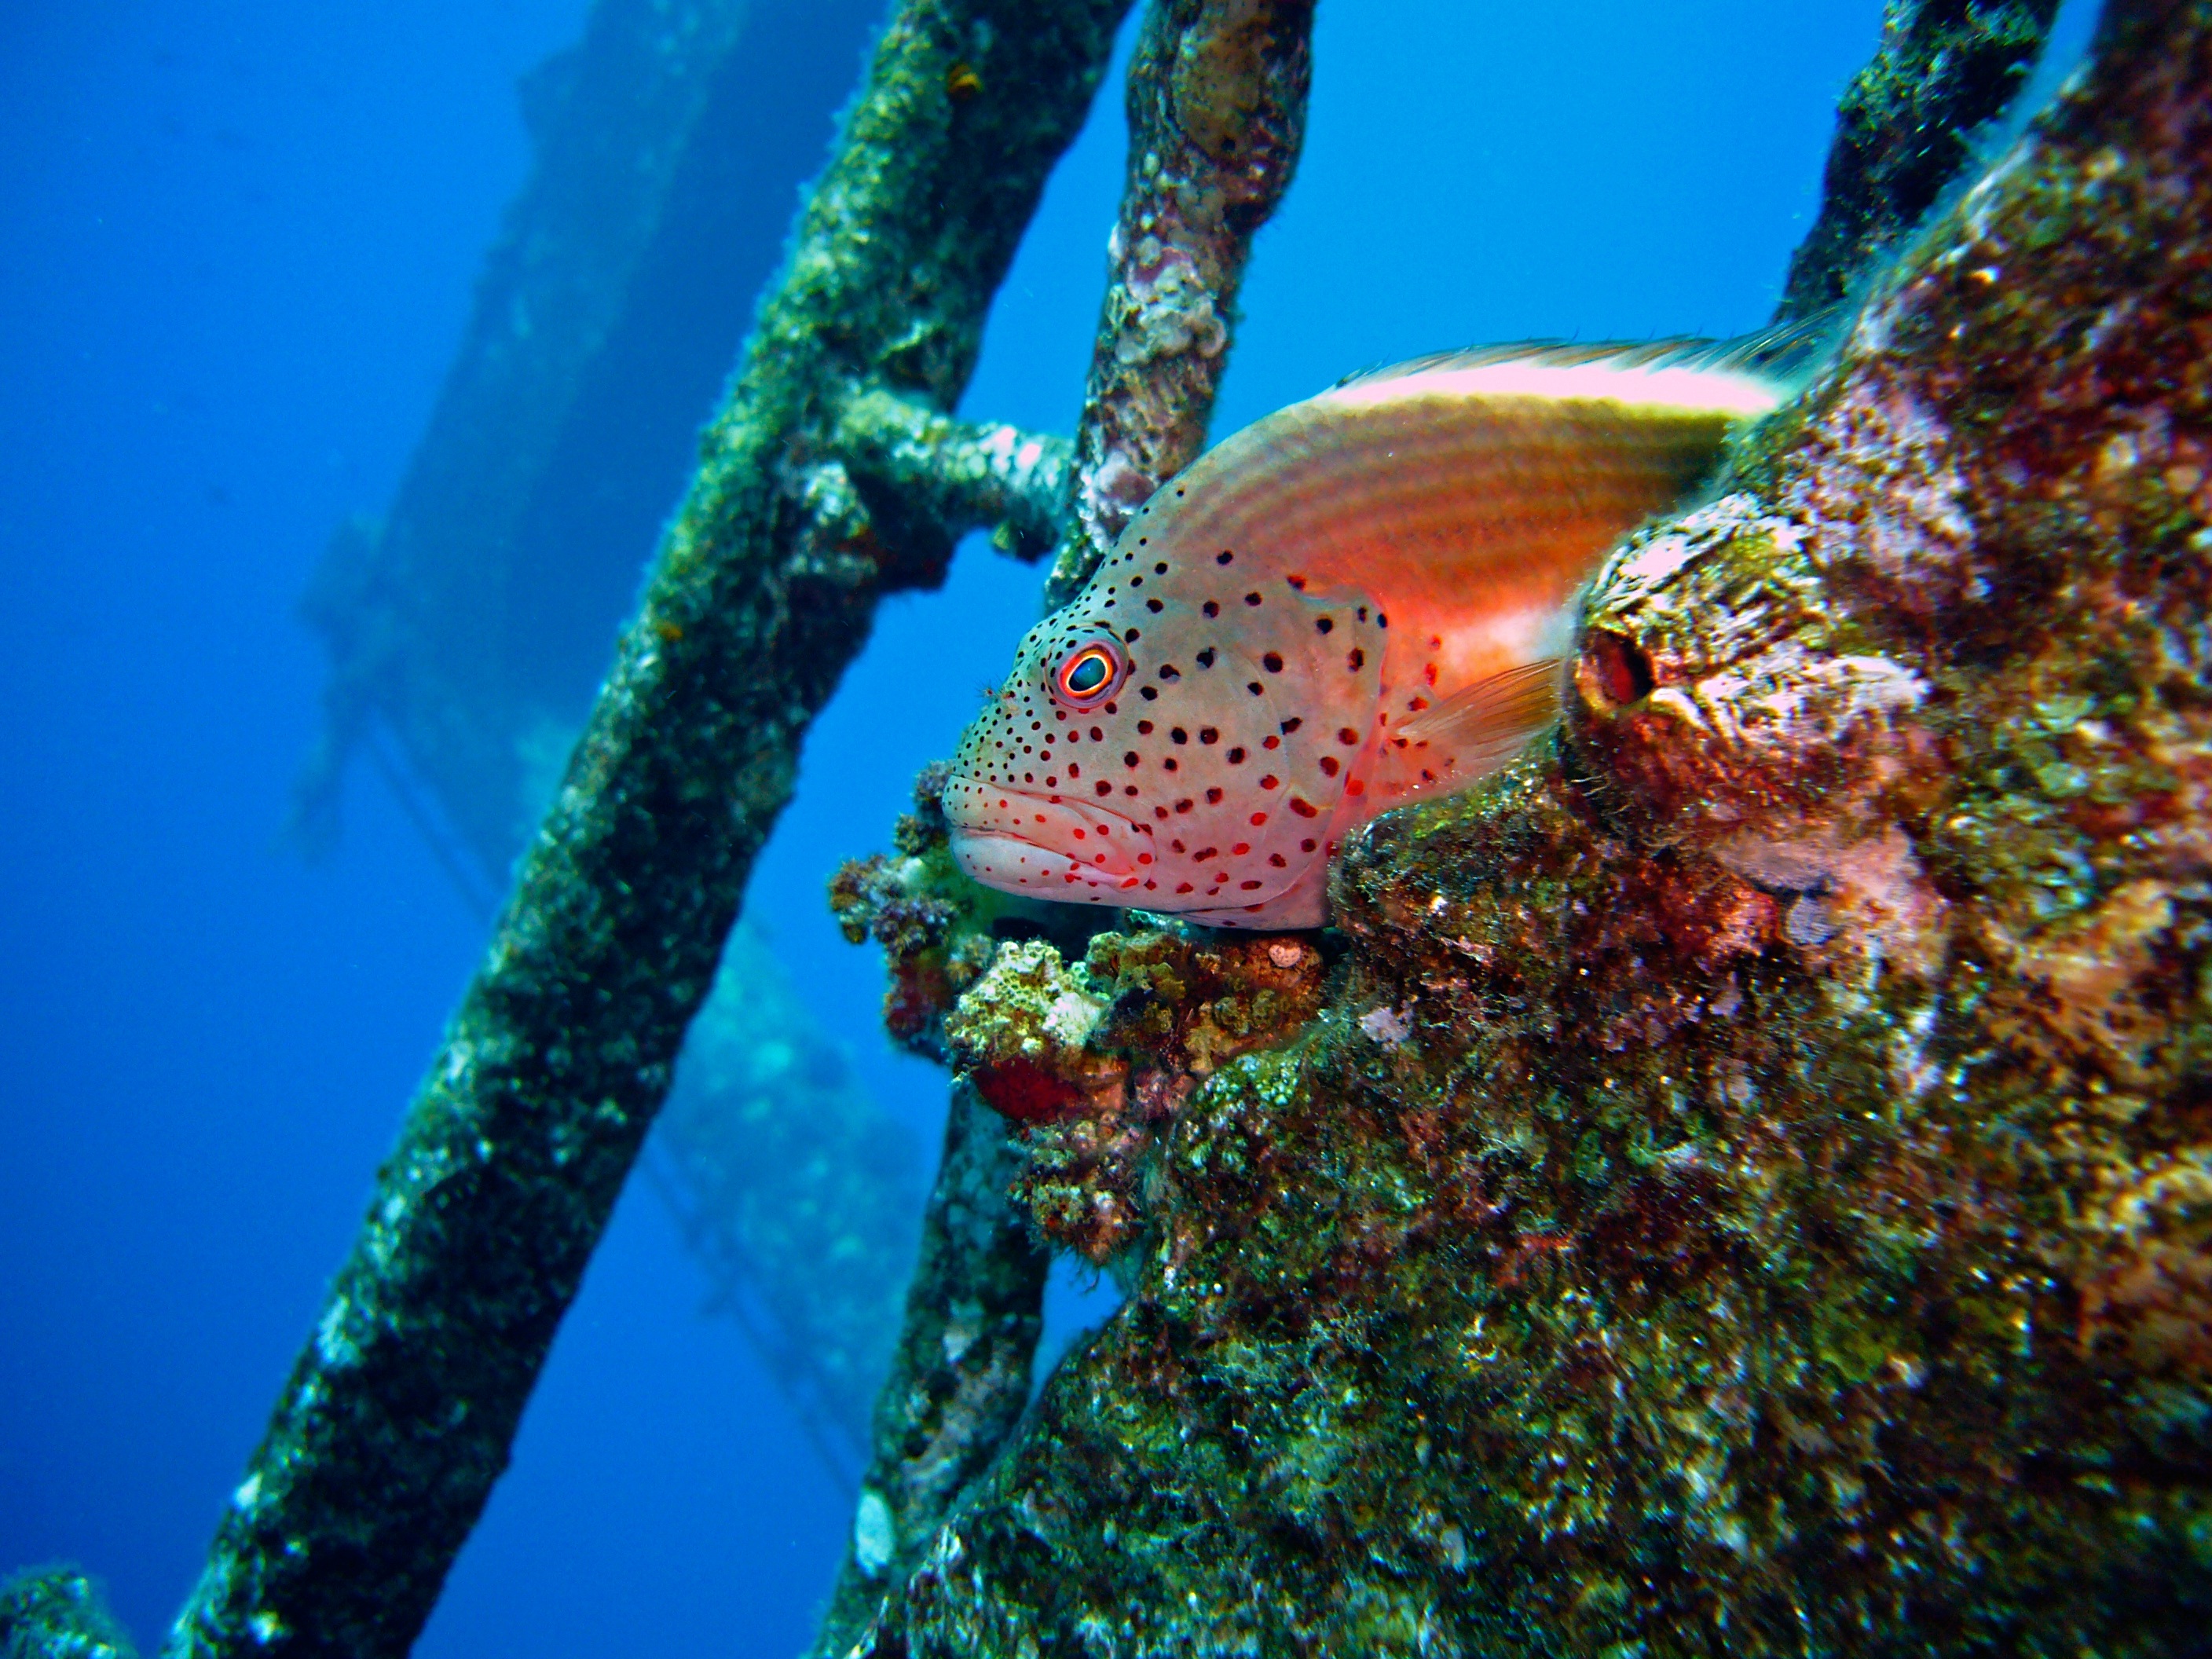
water, diving, underwater, biology, fish, coral, coral reef, reef, aquarium, wreck, tropics, underwater world, marine biology, coral reef fish, freshwater aquarium, coral guardian